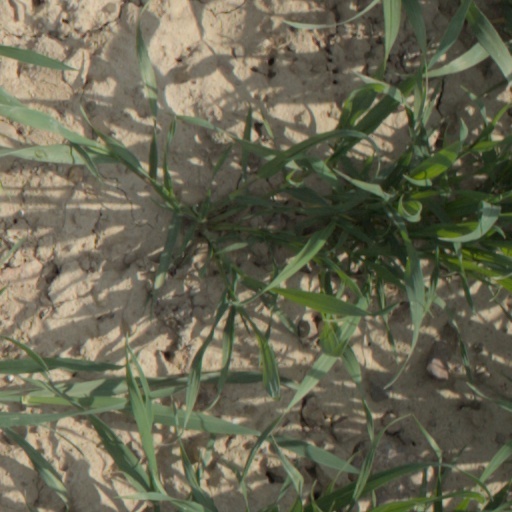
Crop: wheat